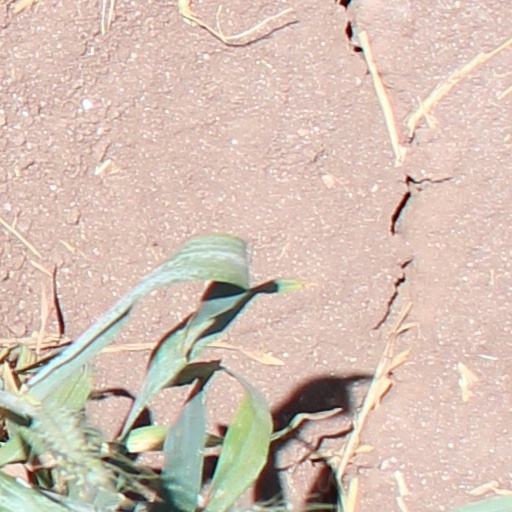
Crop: wheat